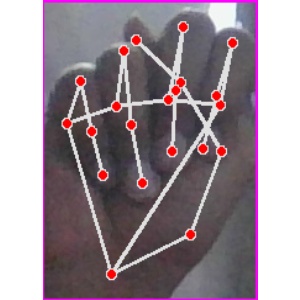
अक्षर: न